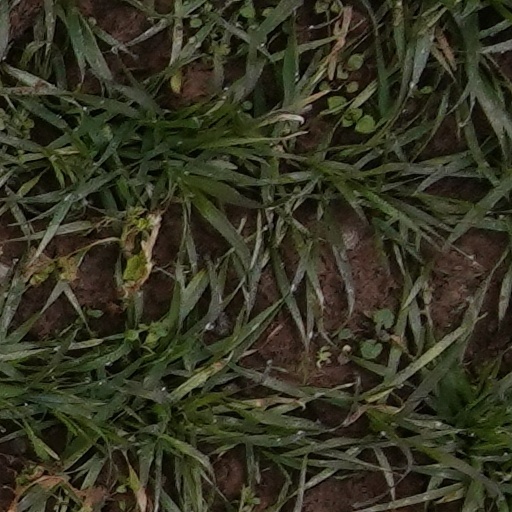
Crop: wheat